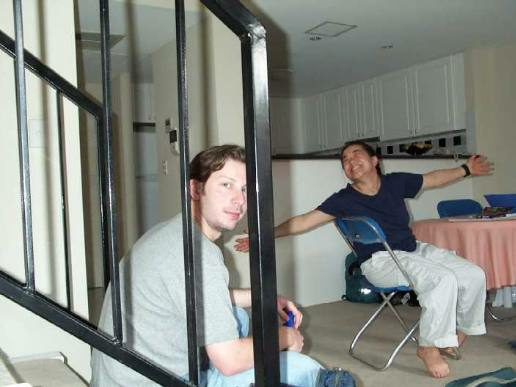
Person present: Yes